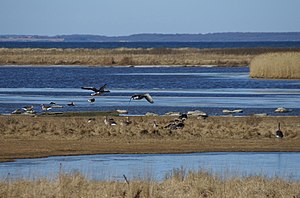
Reersø / Natur
Reersø - ved Flasken 2011
Reersø er en halvø ved Storebælt mellem Korsør og Kalundborg. Halvøen ligger i Nordvestsjælland.